Mercury Cougar

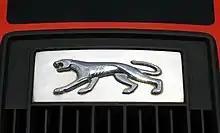
Mercury Cougar emblem (1970 Cougar Eliminator)

For nearly its entire production, the Cougar followed Mercury tradition, serving as a divisional counterpart of a Ford vehicle. Though sharing a common chassis architecture, the Cougar was visibly distinguished, ranging in degree from distinct grilles, badging, and lighting components to nearly every body panel specific to the model line.